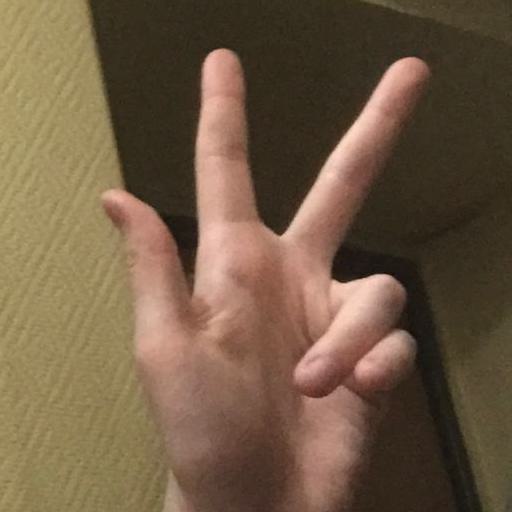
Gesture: three2